Ilūkste county

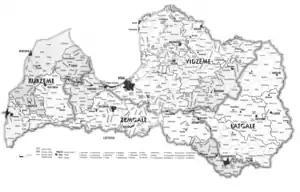
Ilūkstes apriņķis on the map of Latvia (1938).

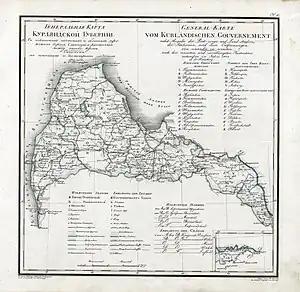
Illuxt County on the map of Courland Governorate (1820).

Ilūkste county was a historic county of the Courland Governorate and of the Republic of Latvia. Its capital was Ilūkste ("Illuxt"), but the most populous settlement was Grīva ("Griwa-Semgallen") immediately south of Daugavpils ("Dünaburg").